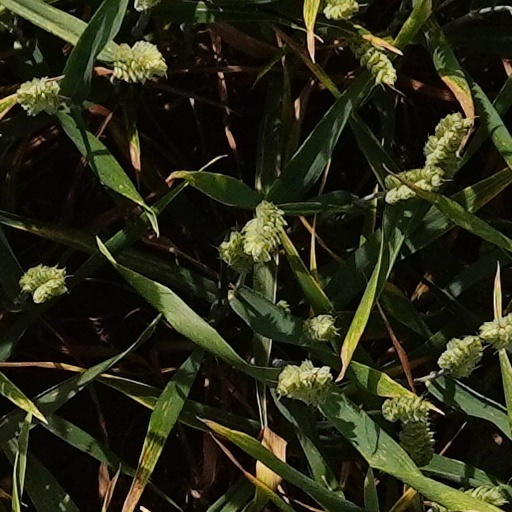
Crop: wheat